Third circle of hell

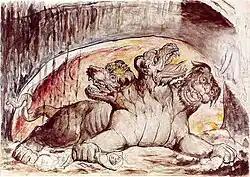
Cerberus in the third circle of hell, as depicted by William Blake

The presence of Cerberus in the third circle of hell is another instance of an ancient Greek mythological figure adapted and intensified by Dante; as with Charon and Minos in previous cantos, Cerberus is a figure associated with the Greek underworld in the works of Virgil and Ovid who has been repurposed for its appearance in the "Commedia". Virgil quieting Cerberus with mouthfuls of dirt is an allusion to Virgil's "Aeneid", where the hound is similarly silenced with honey cakes.